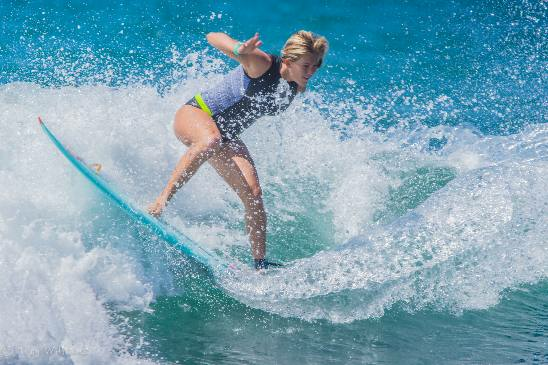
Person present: No